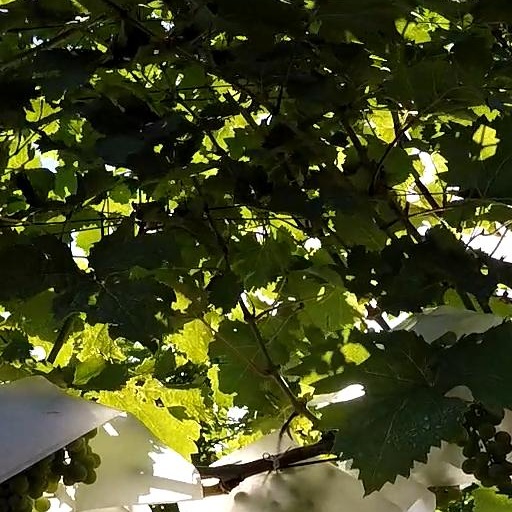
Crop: grape